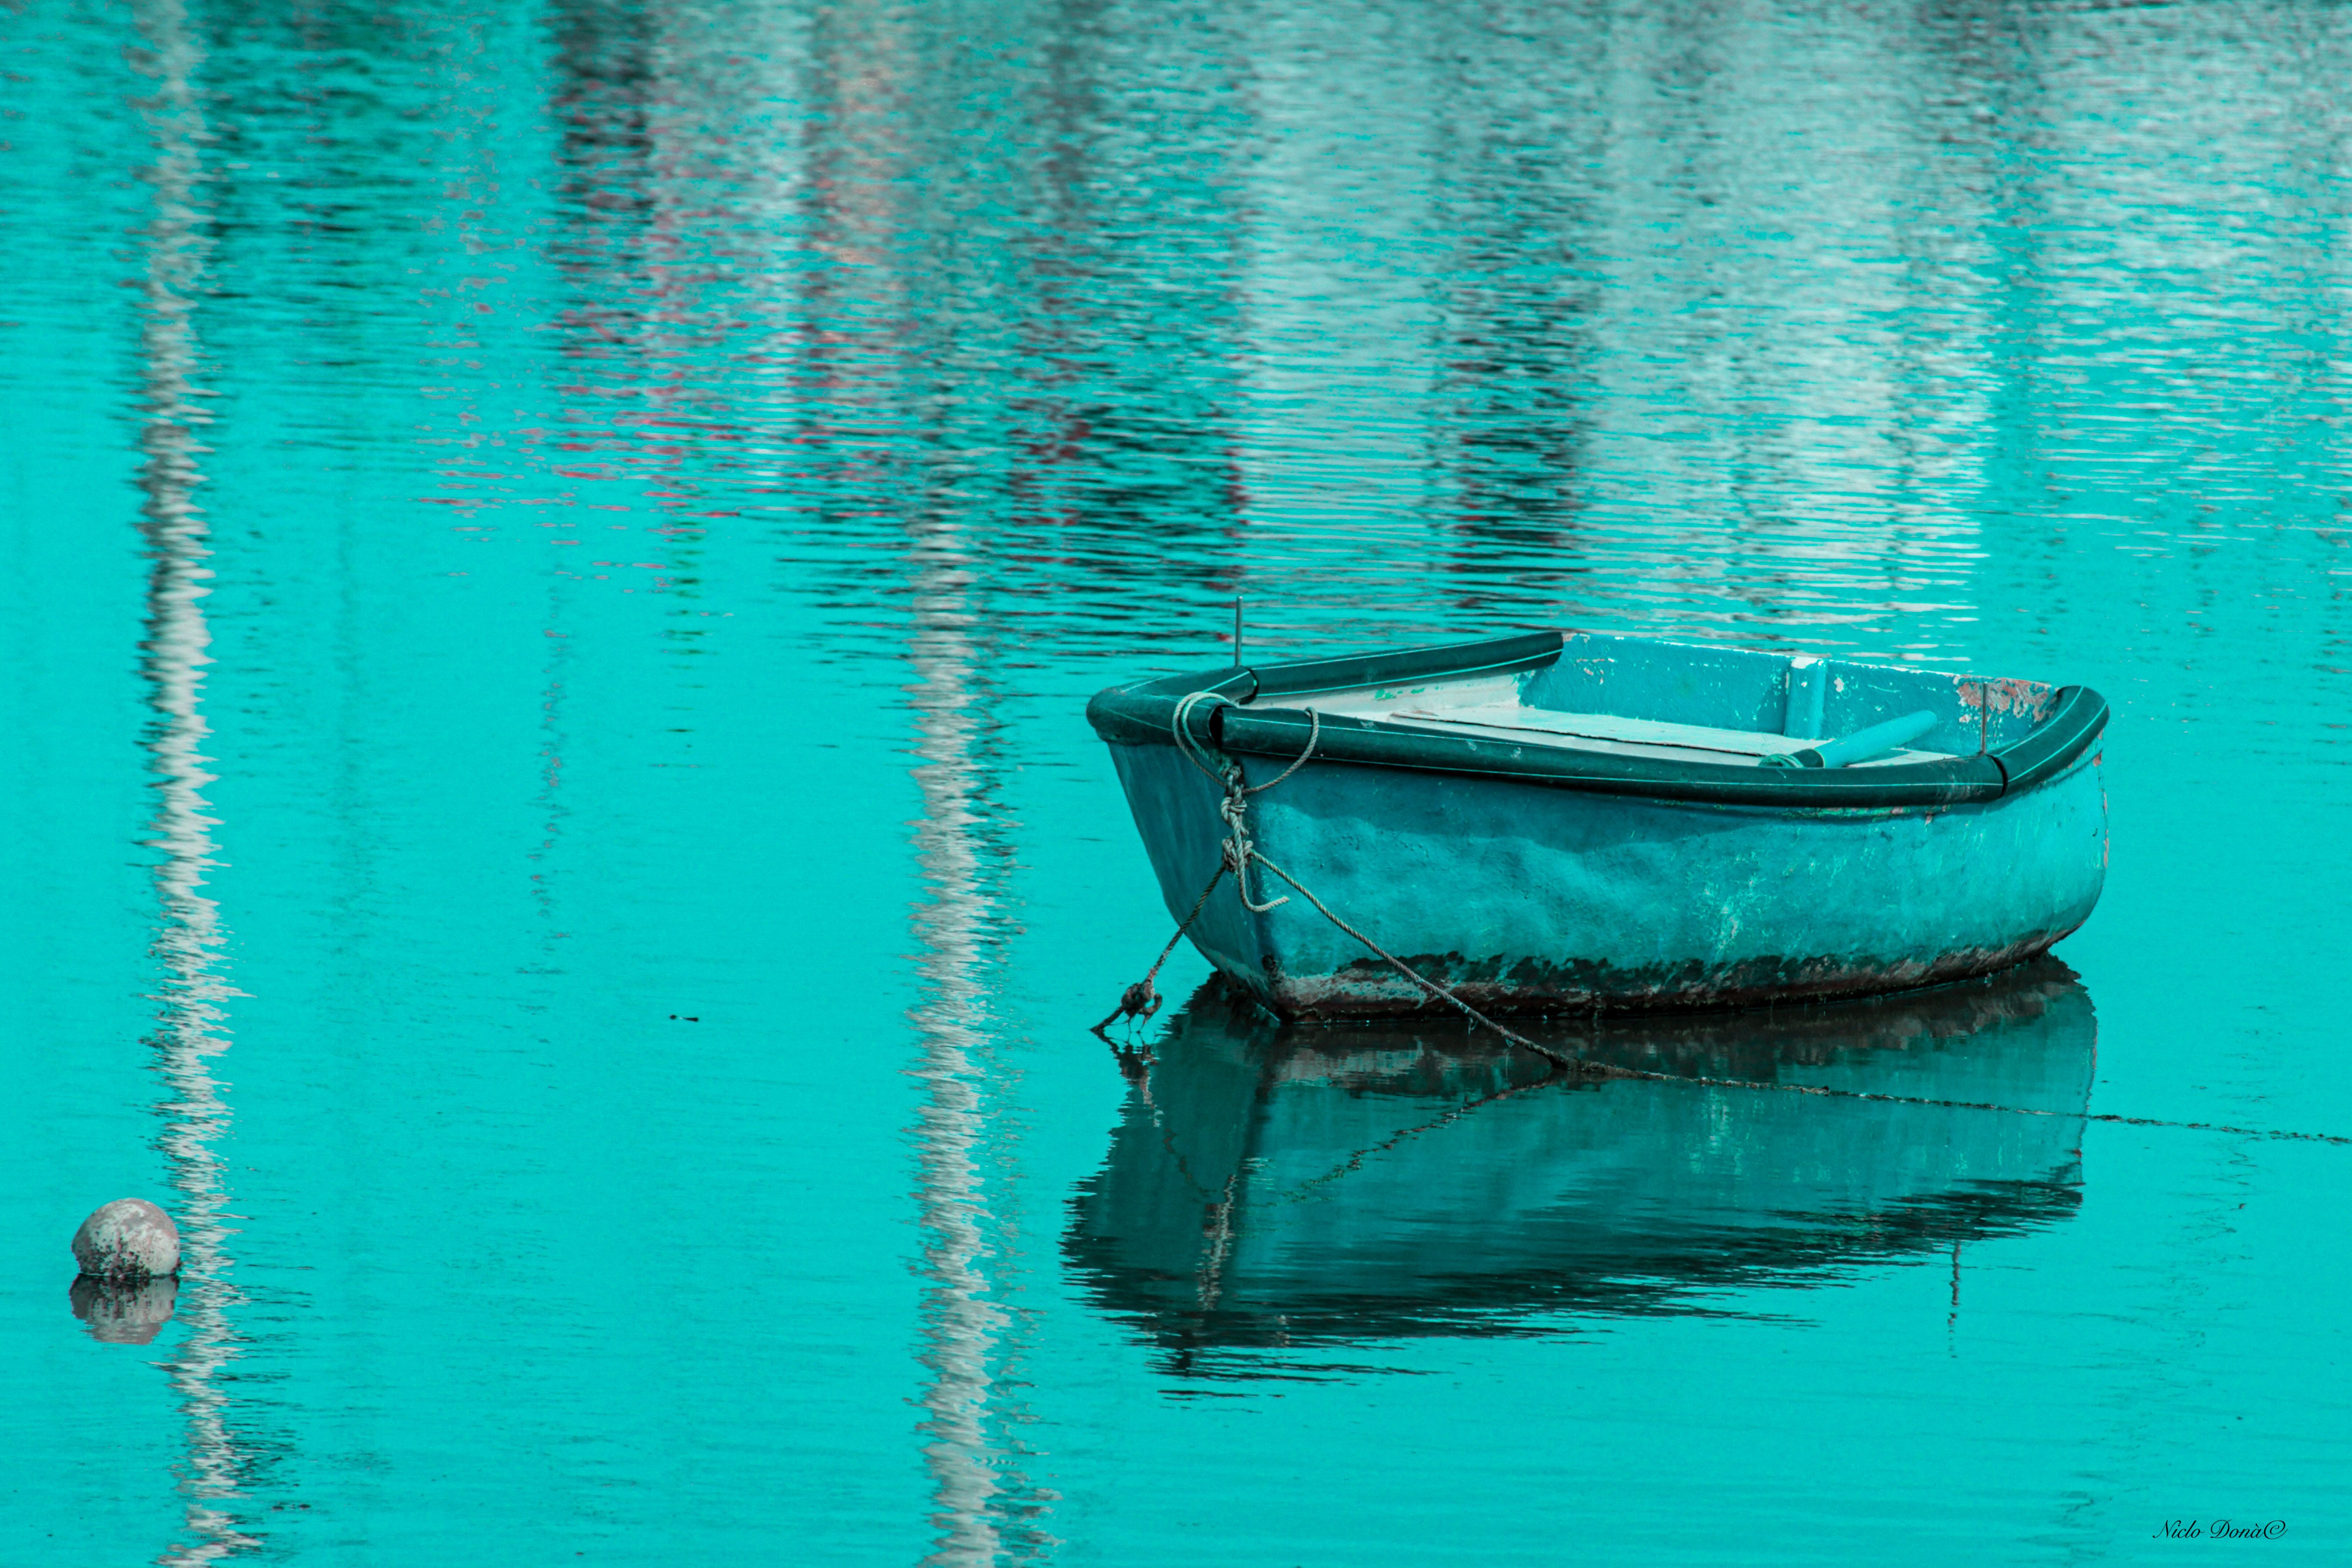
Lonely Boat
A small weathered boat gently floats on calm turquoise waters, anchored by a thin rope, surrounded by soft reflections.
The picture shows a lonesome, subtle-descriptive, and slightly battered blue boat nestled in some still and vibrant settings of turquoise water, serene in an atmosphere of peaceful isolation, with the delicate rippling of faint reflections across the surface. The overall color palette pools rich turquoise and muted blue tones, creating a fantastic and dreamlike, almost surreal, marine ambiance.
Labels: Transportation, Vehicle, Watercraft, Boat, Sailboat, Pool, Swimming Pool, Water, Rowboat, Dinghy, Canoe, Canoeing, Leisure Activities, Person, Sport, Water Sports, Outdoors, Nature, Waterfront, rope, sea, Watermark, Buoy
Camera: Canon Canon EOS 6D
Lens: 70-200mm, Sigma 70-200mm f/2.8 APO EX HSM
Aperture: F7.1
Exposure: 1/1250 sec
ISO: 200
Focal length: 200.0 mm